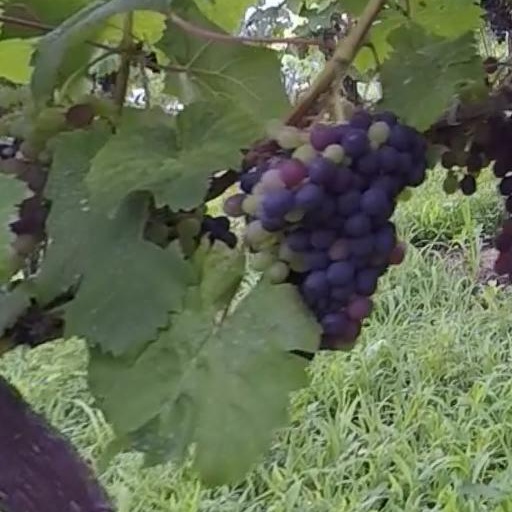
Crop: grape